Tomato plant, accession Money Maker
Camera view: vertical (180 deg); turntable rotation: 120 degrees
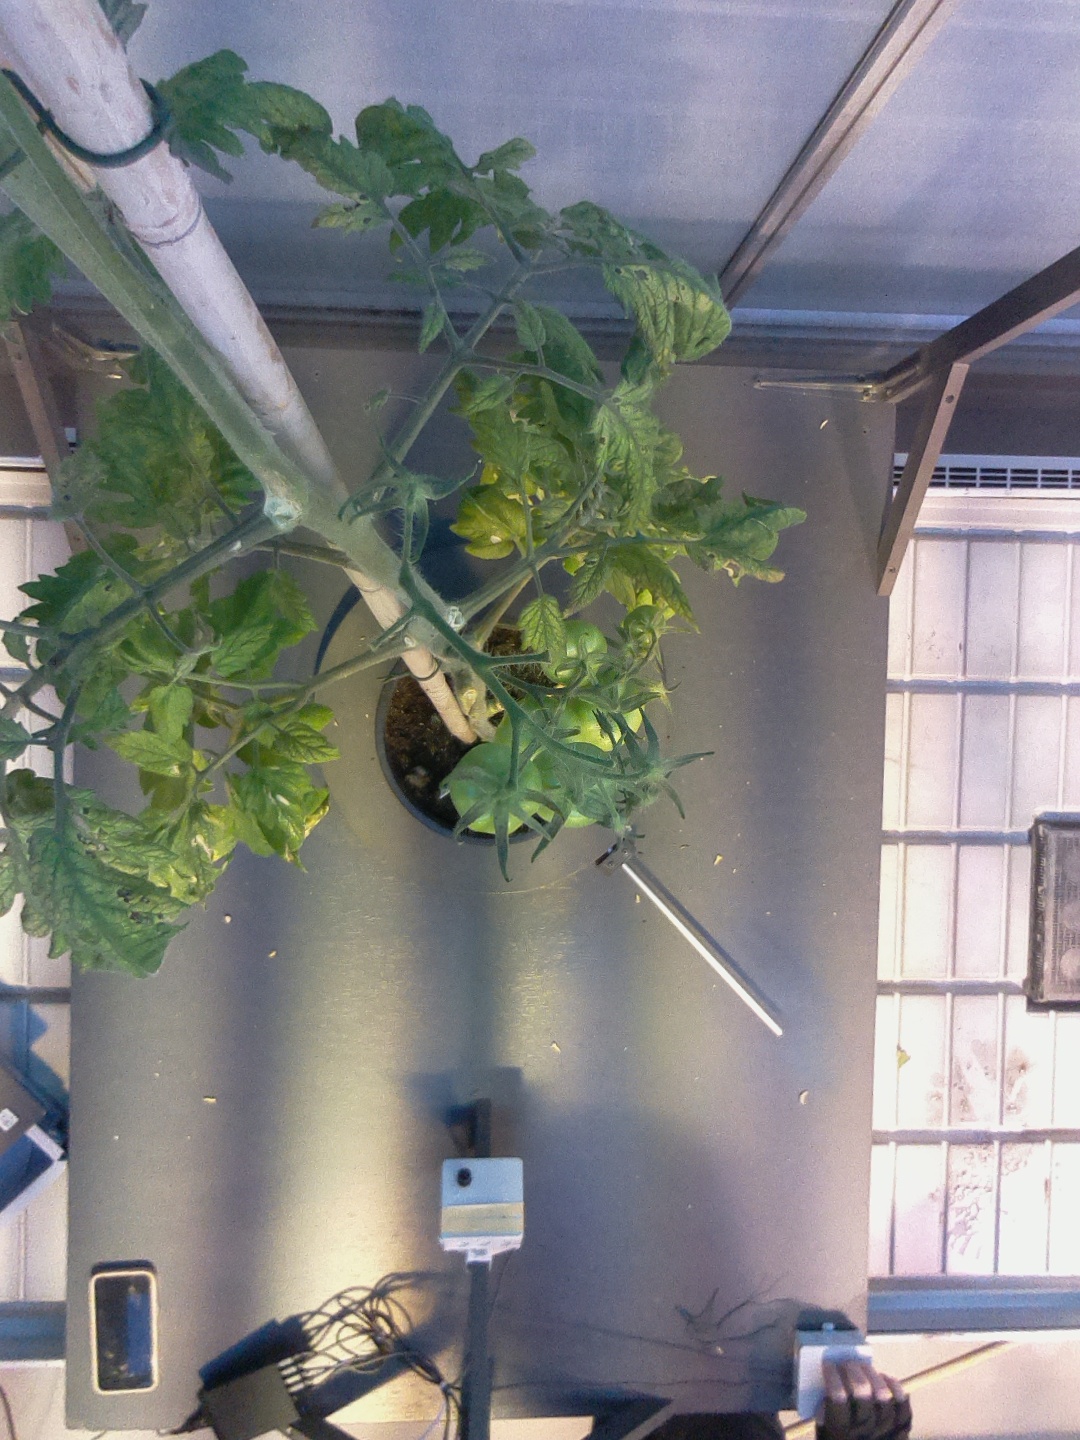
BBCH growth stage 79: 90% -100% of final fruit size